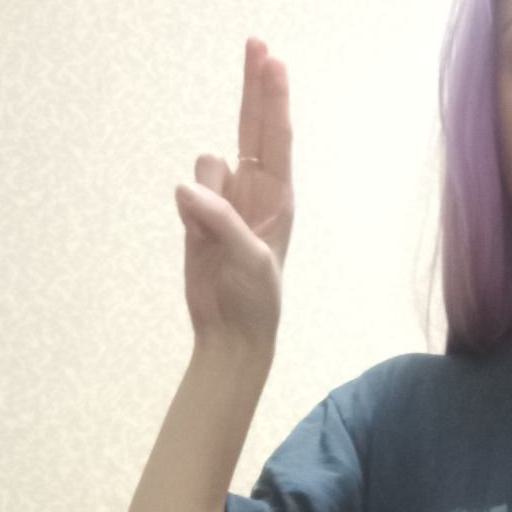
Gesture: two_up